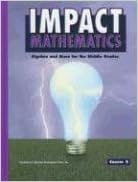
IMPACT Mathematics: Algebra and More for the Middle Grades, Course 2, Student Edition
Category: Books
About the Author McGraw-Hill authors represent the leading experts in their fields and are dedicated to improving the lives, careers, and interests of readers worldwide
Features: A complete Algebra curriculum by the end of eighth grade! | This exciting new program, developed in cooperation with Education Development Center, Inc., makes mathematics accessible to more of your middle-school students. They will spend less time reviewing topics from previous grades and more time progressing carefully and successfully toward the completion of Algebra 1 by the end of grade 8. Informal-to-formal concept development, designed specifically for middle school students, ensures that students build necessary skills and develop conceptual understanding.